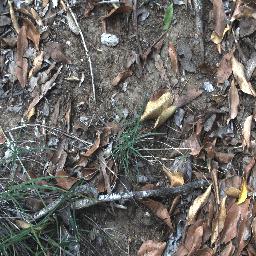
Label: negative